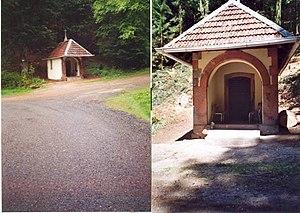
Chapelle de la Jambe de fer à Lubine (Vosges)
La Hingrie est un hameau faisant partie de Rombach-le-Franc, située dans le département du Haut-Rhin et la région Alsace.